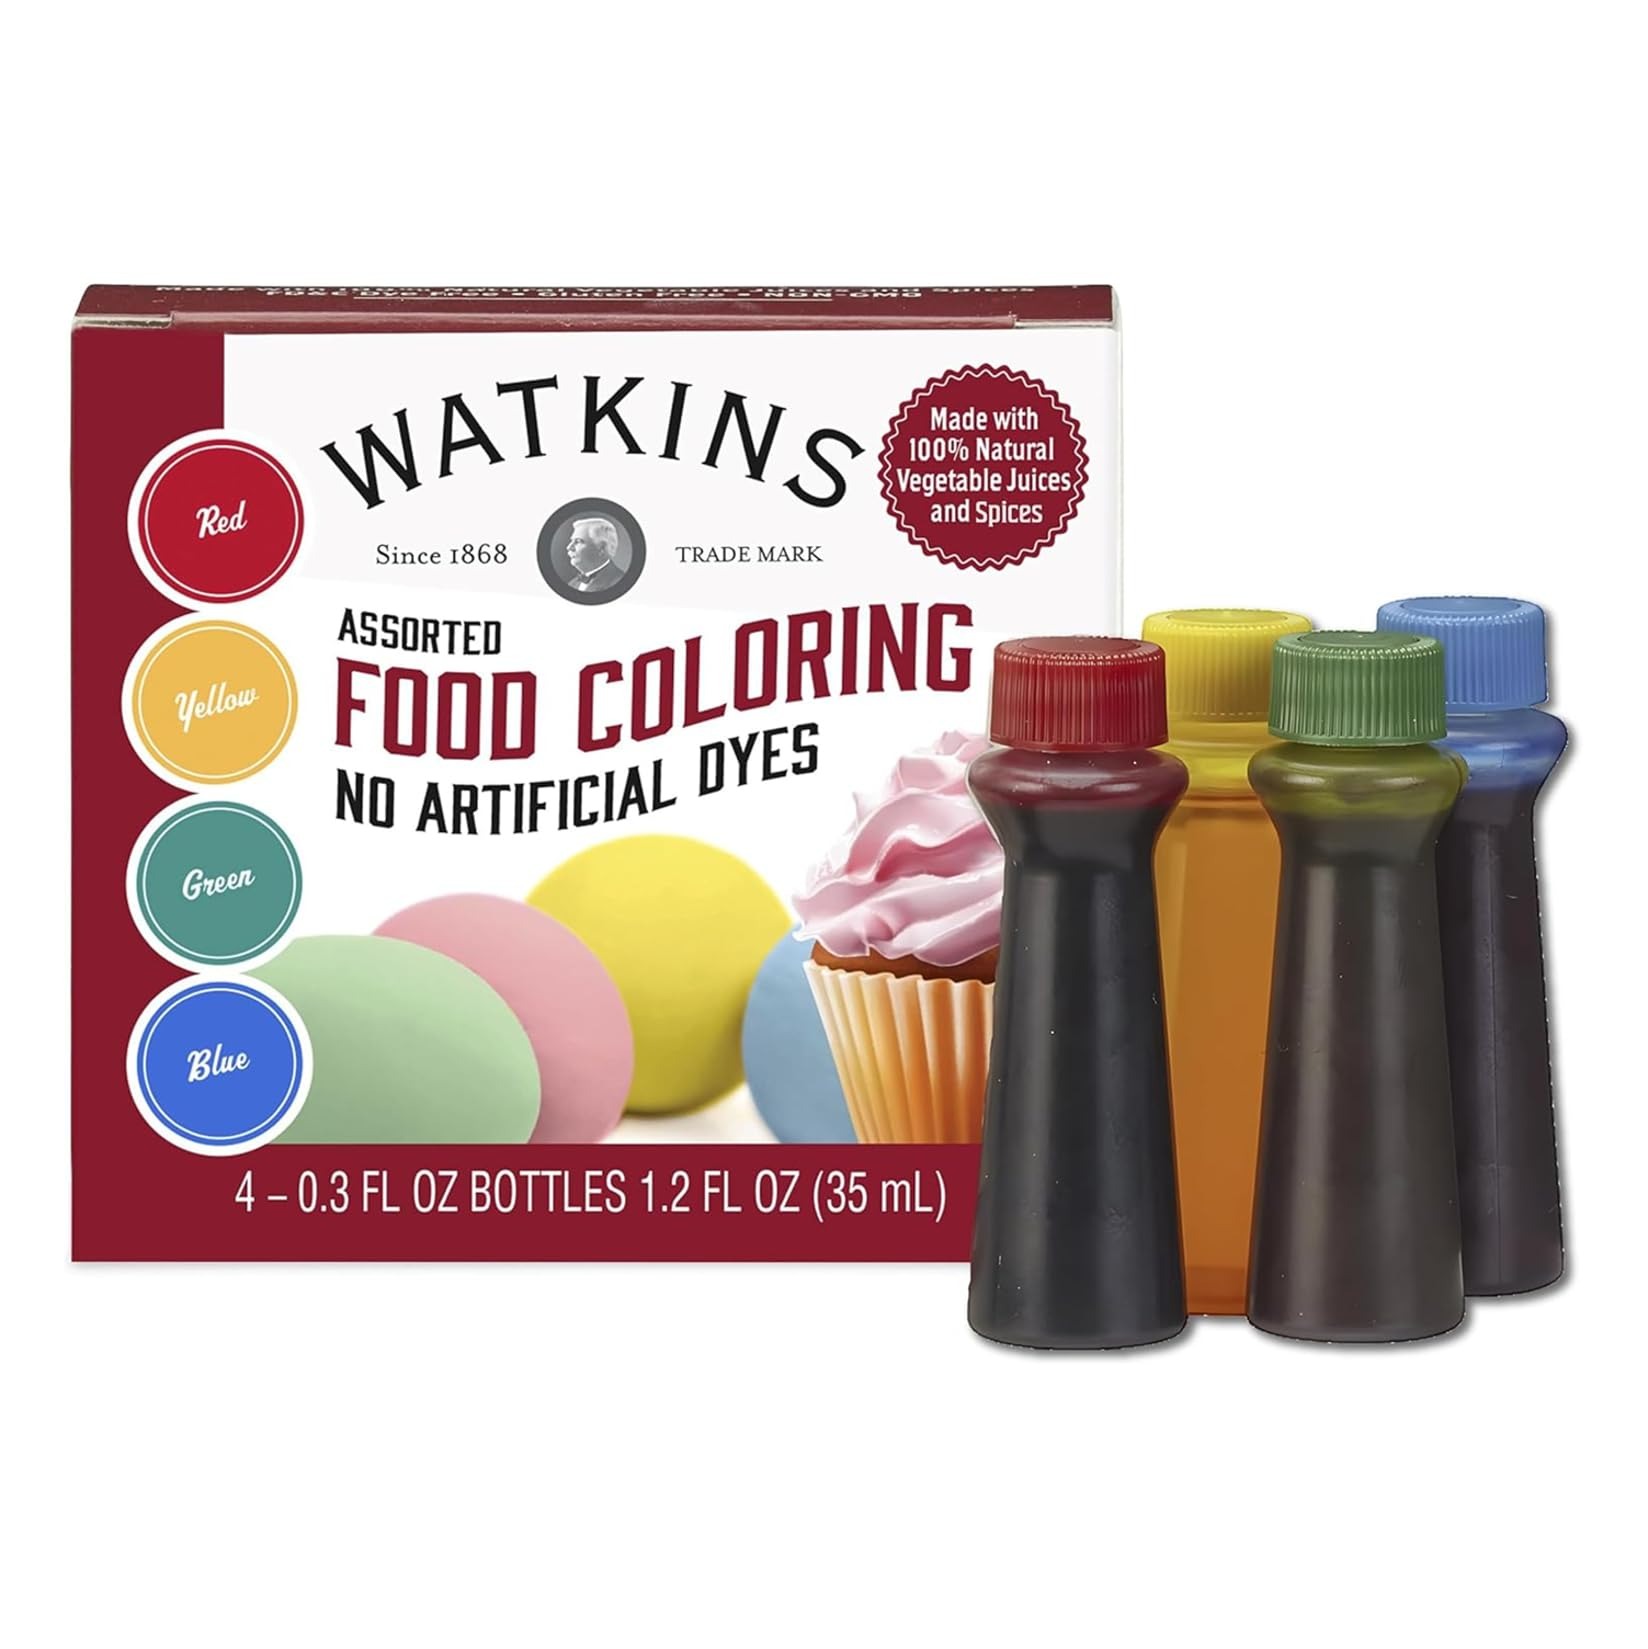
Item Name: Watkins Food Coloring Assrtd 4Pk, 1.2 Fl Oz (Pack Of 6)
Bullet Point: Watkins Food Coloring Assrtd 4Pk, 1.2 Fl Oz (Pack Of 6)
Value: 6.0
Unit: Count

Price: 41.945